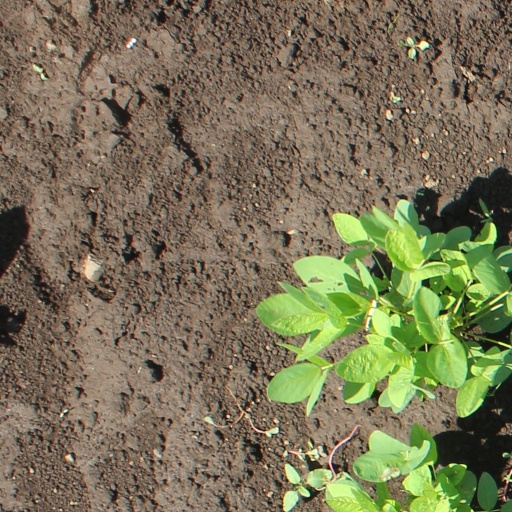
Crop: soybean